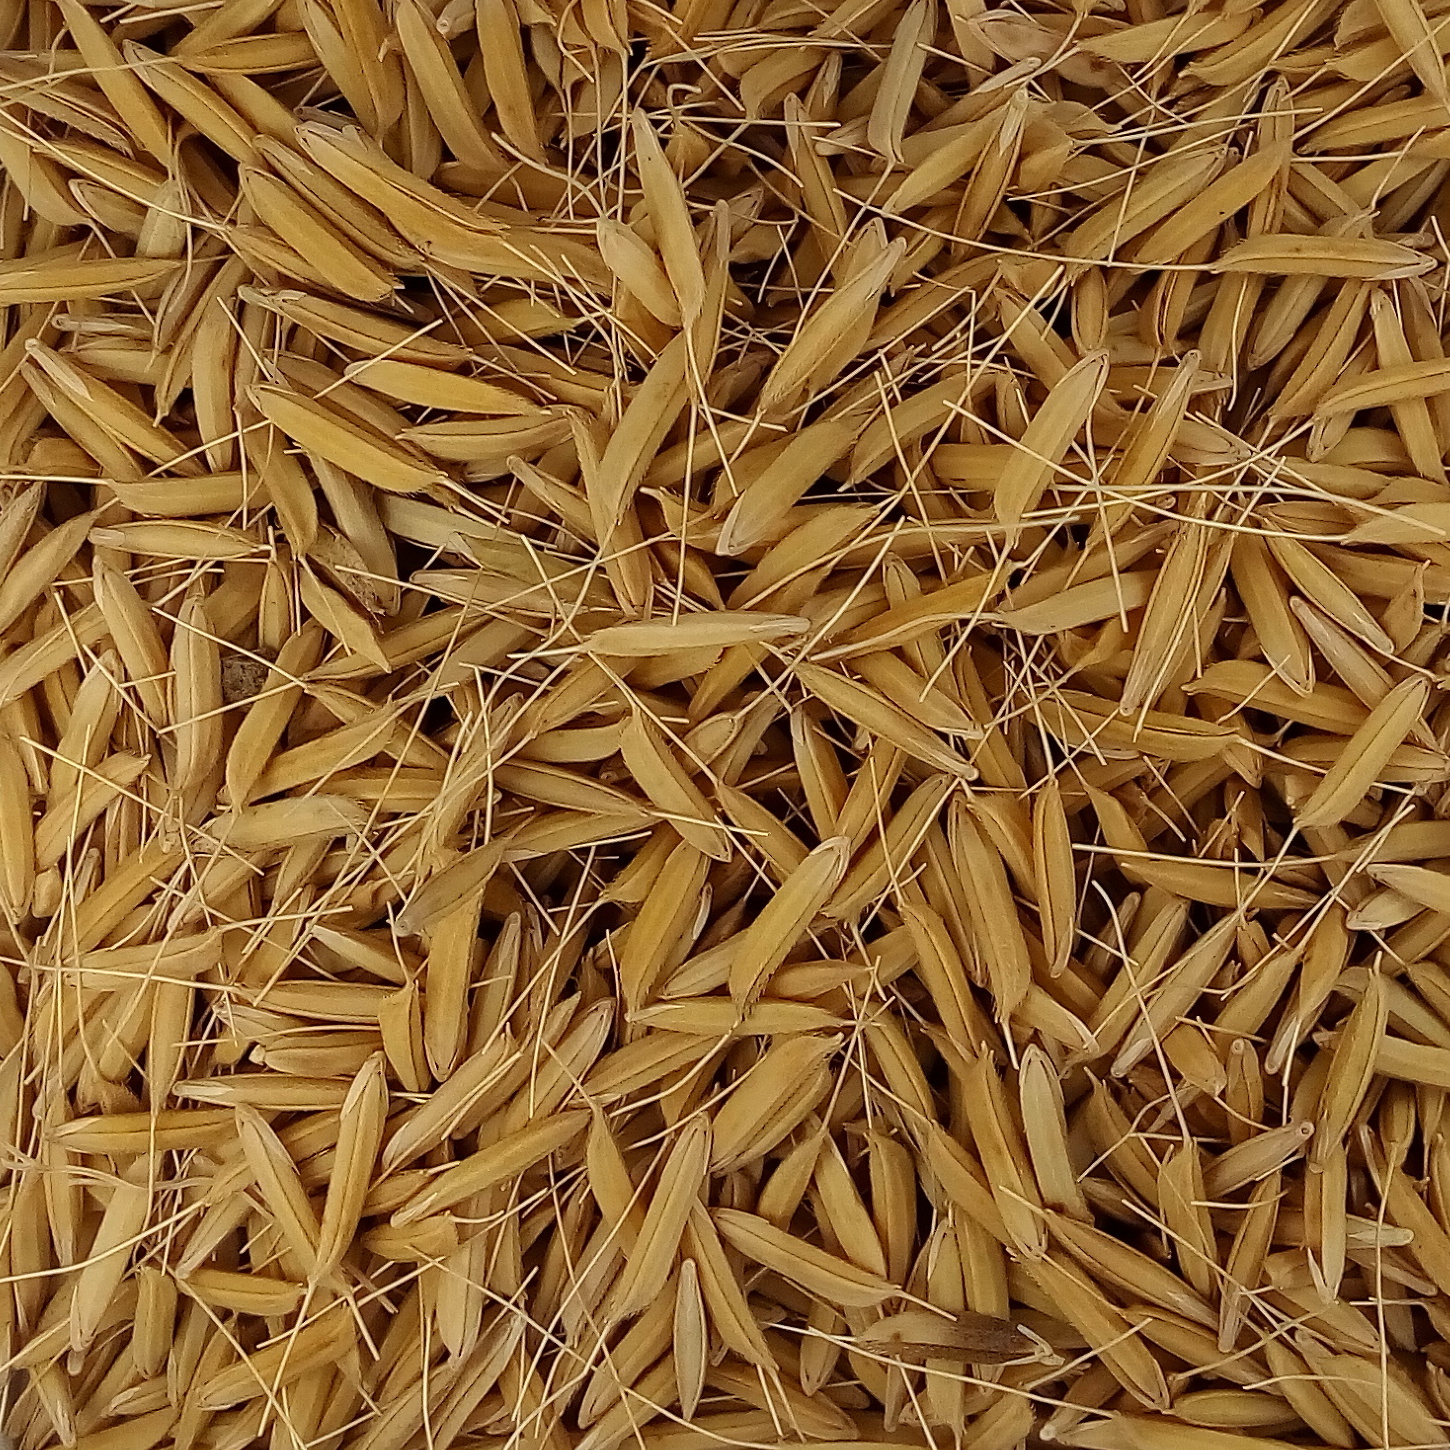
Rice seed variety: 1637